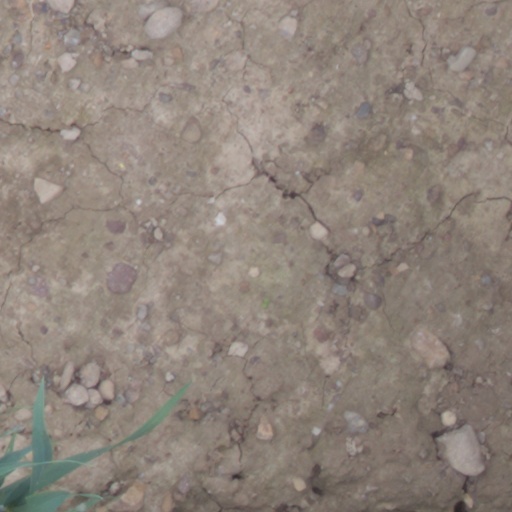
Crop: wheat